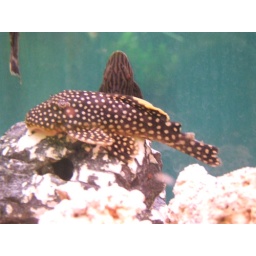
swimming in the water